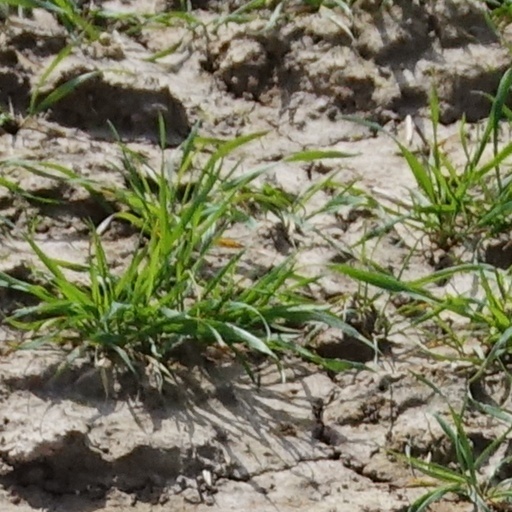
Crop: wheat